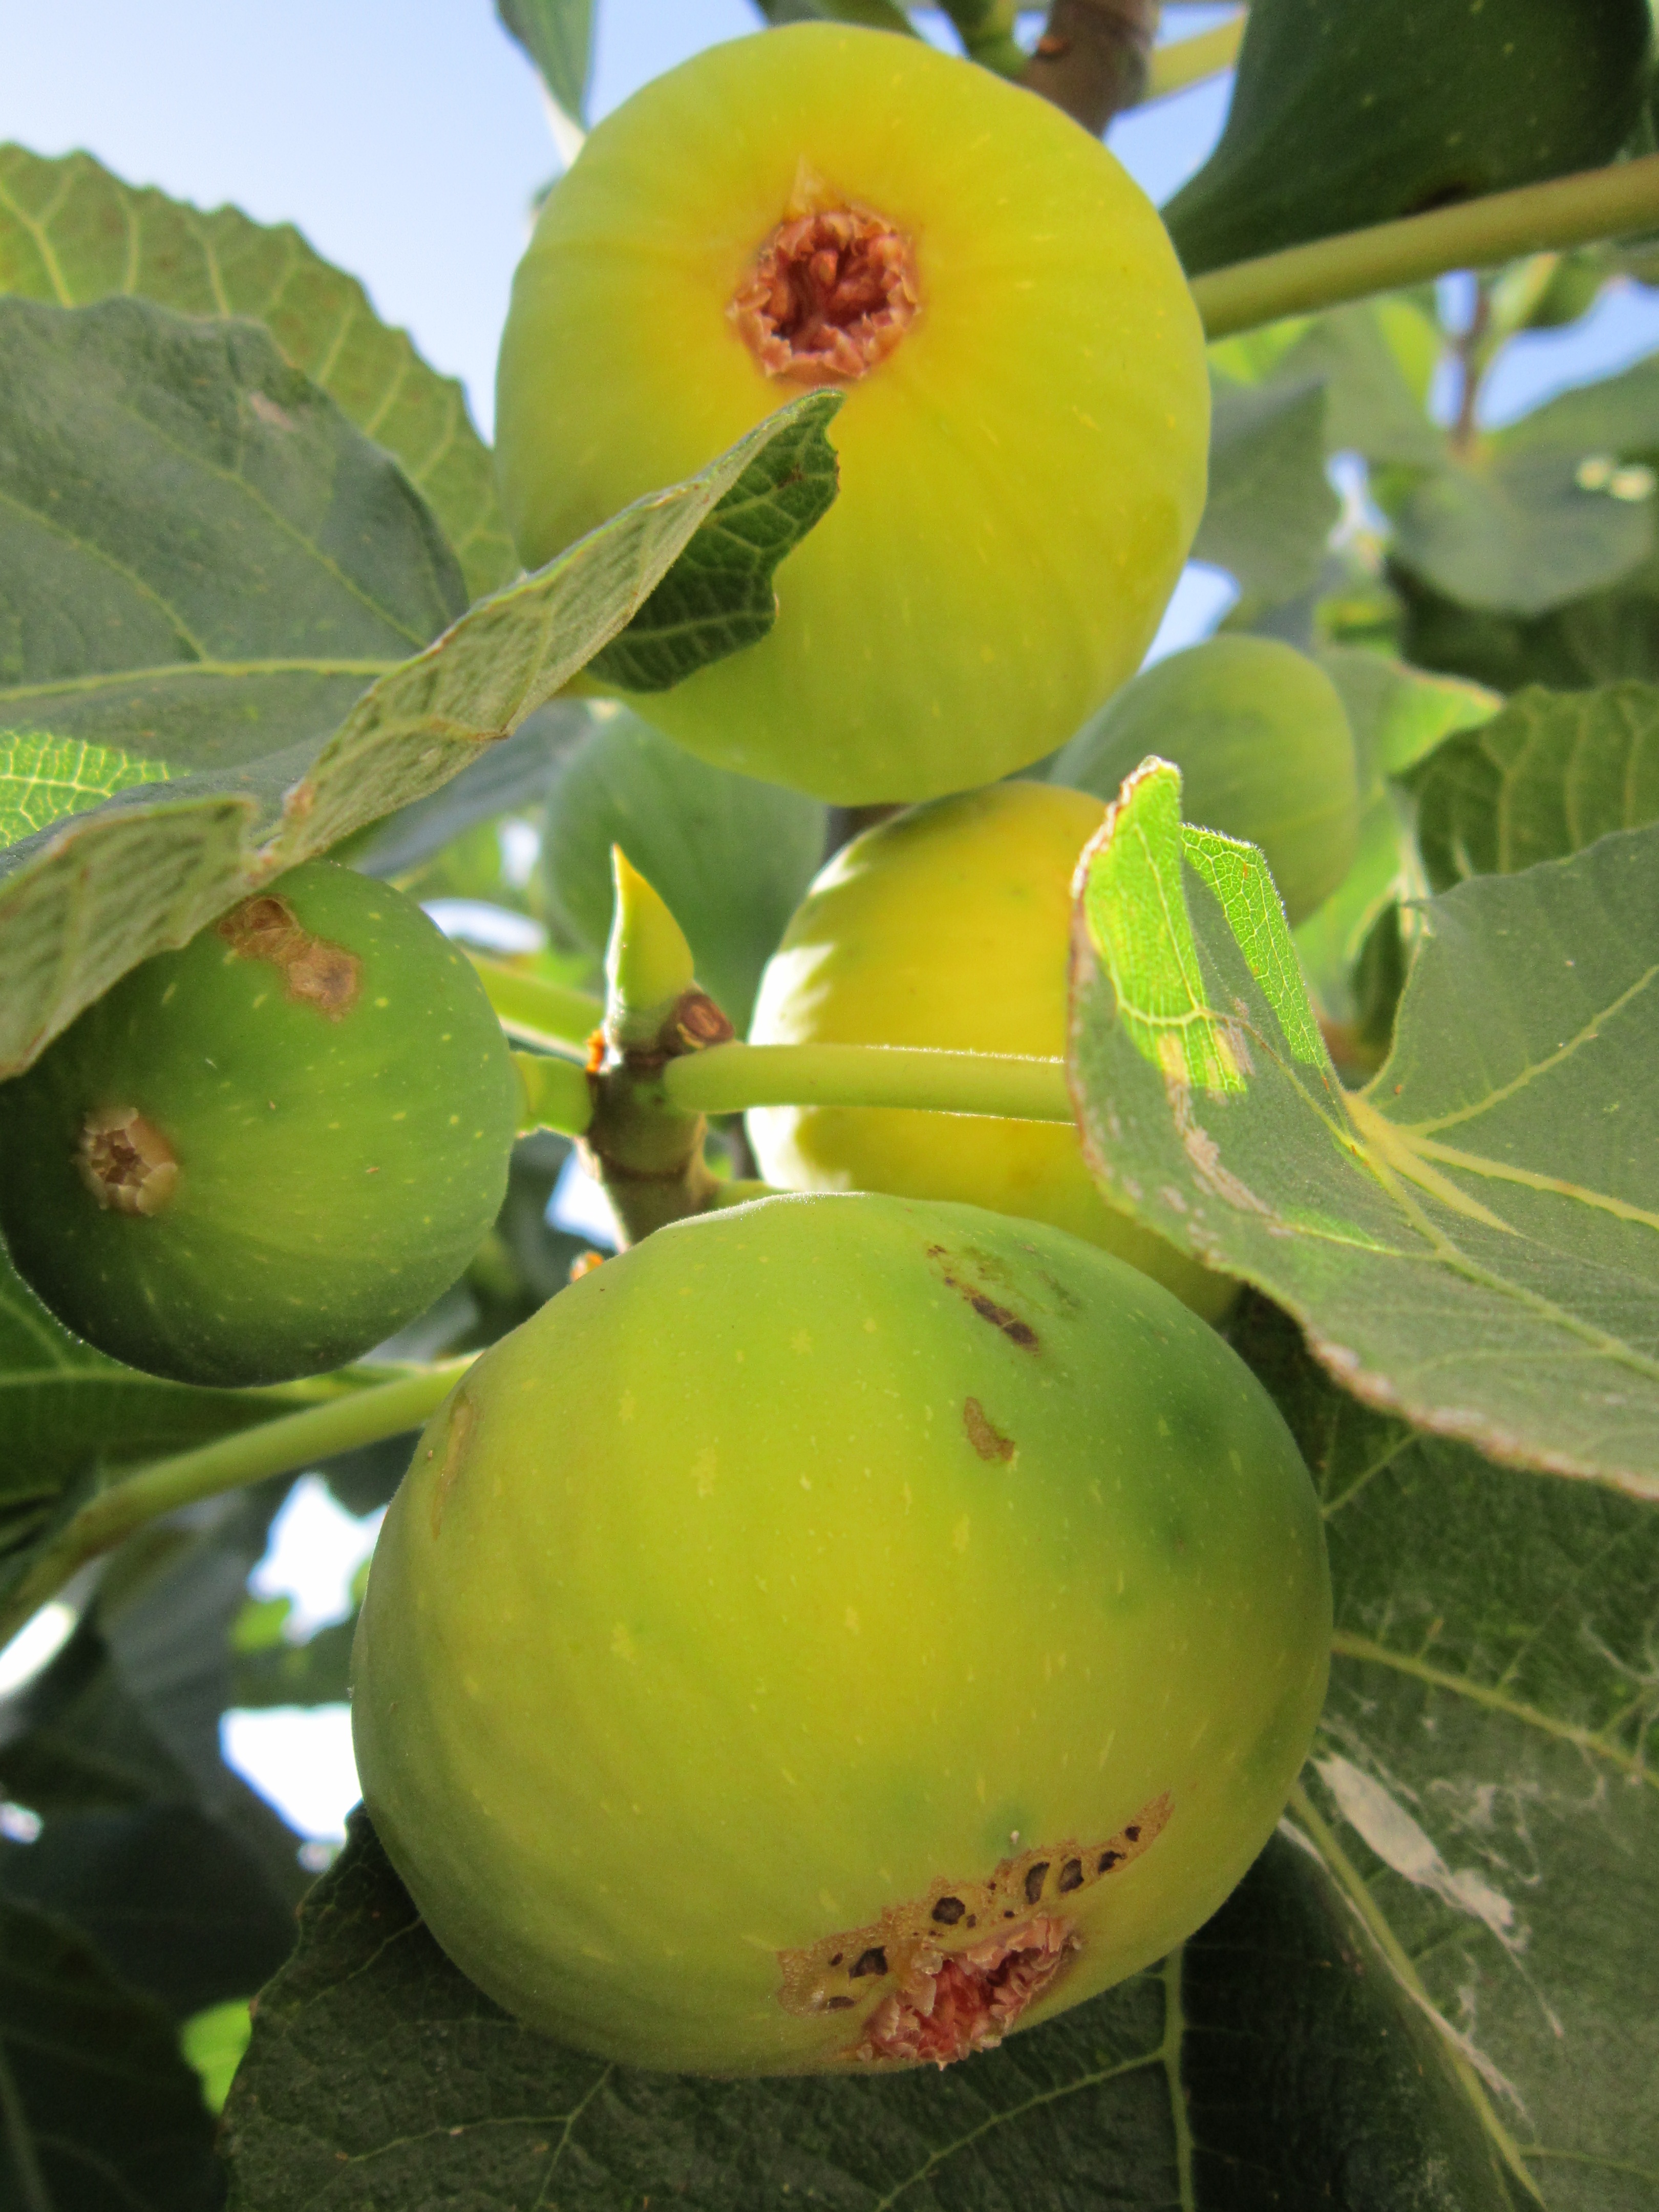
apple, branch, plant, fruit, flower, food, green, produce, yellow, eat, flora, fig, fruits, fig leaves, flowering plant, fig fruit, fig tree, real coward, common fig, land plant